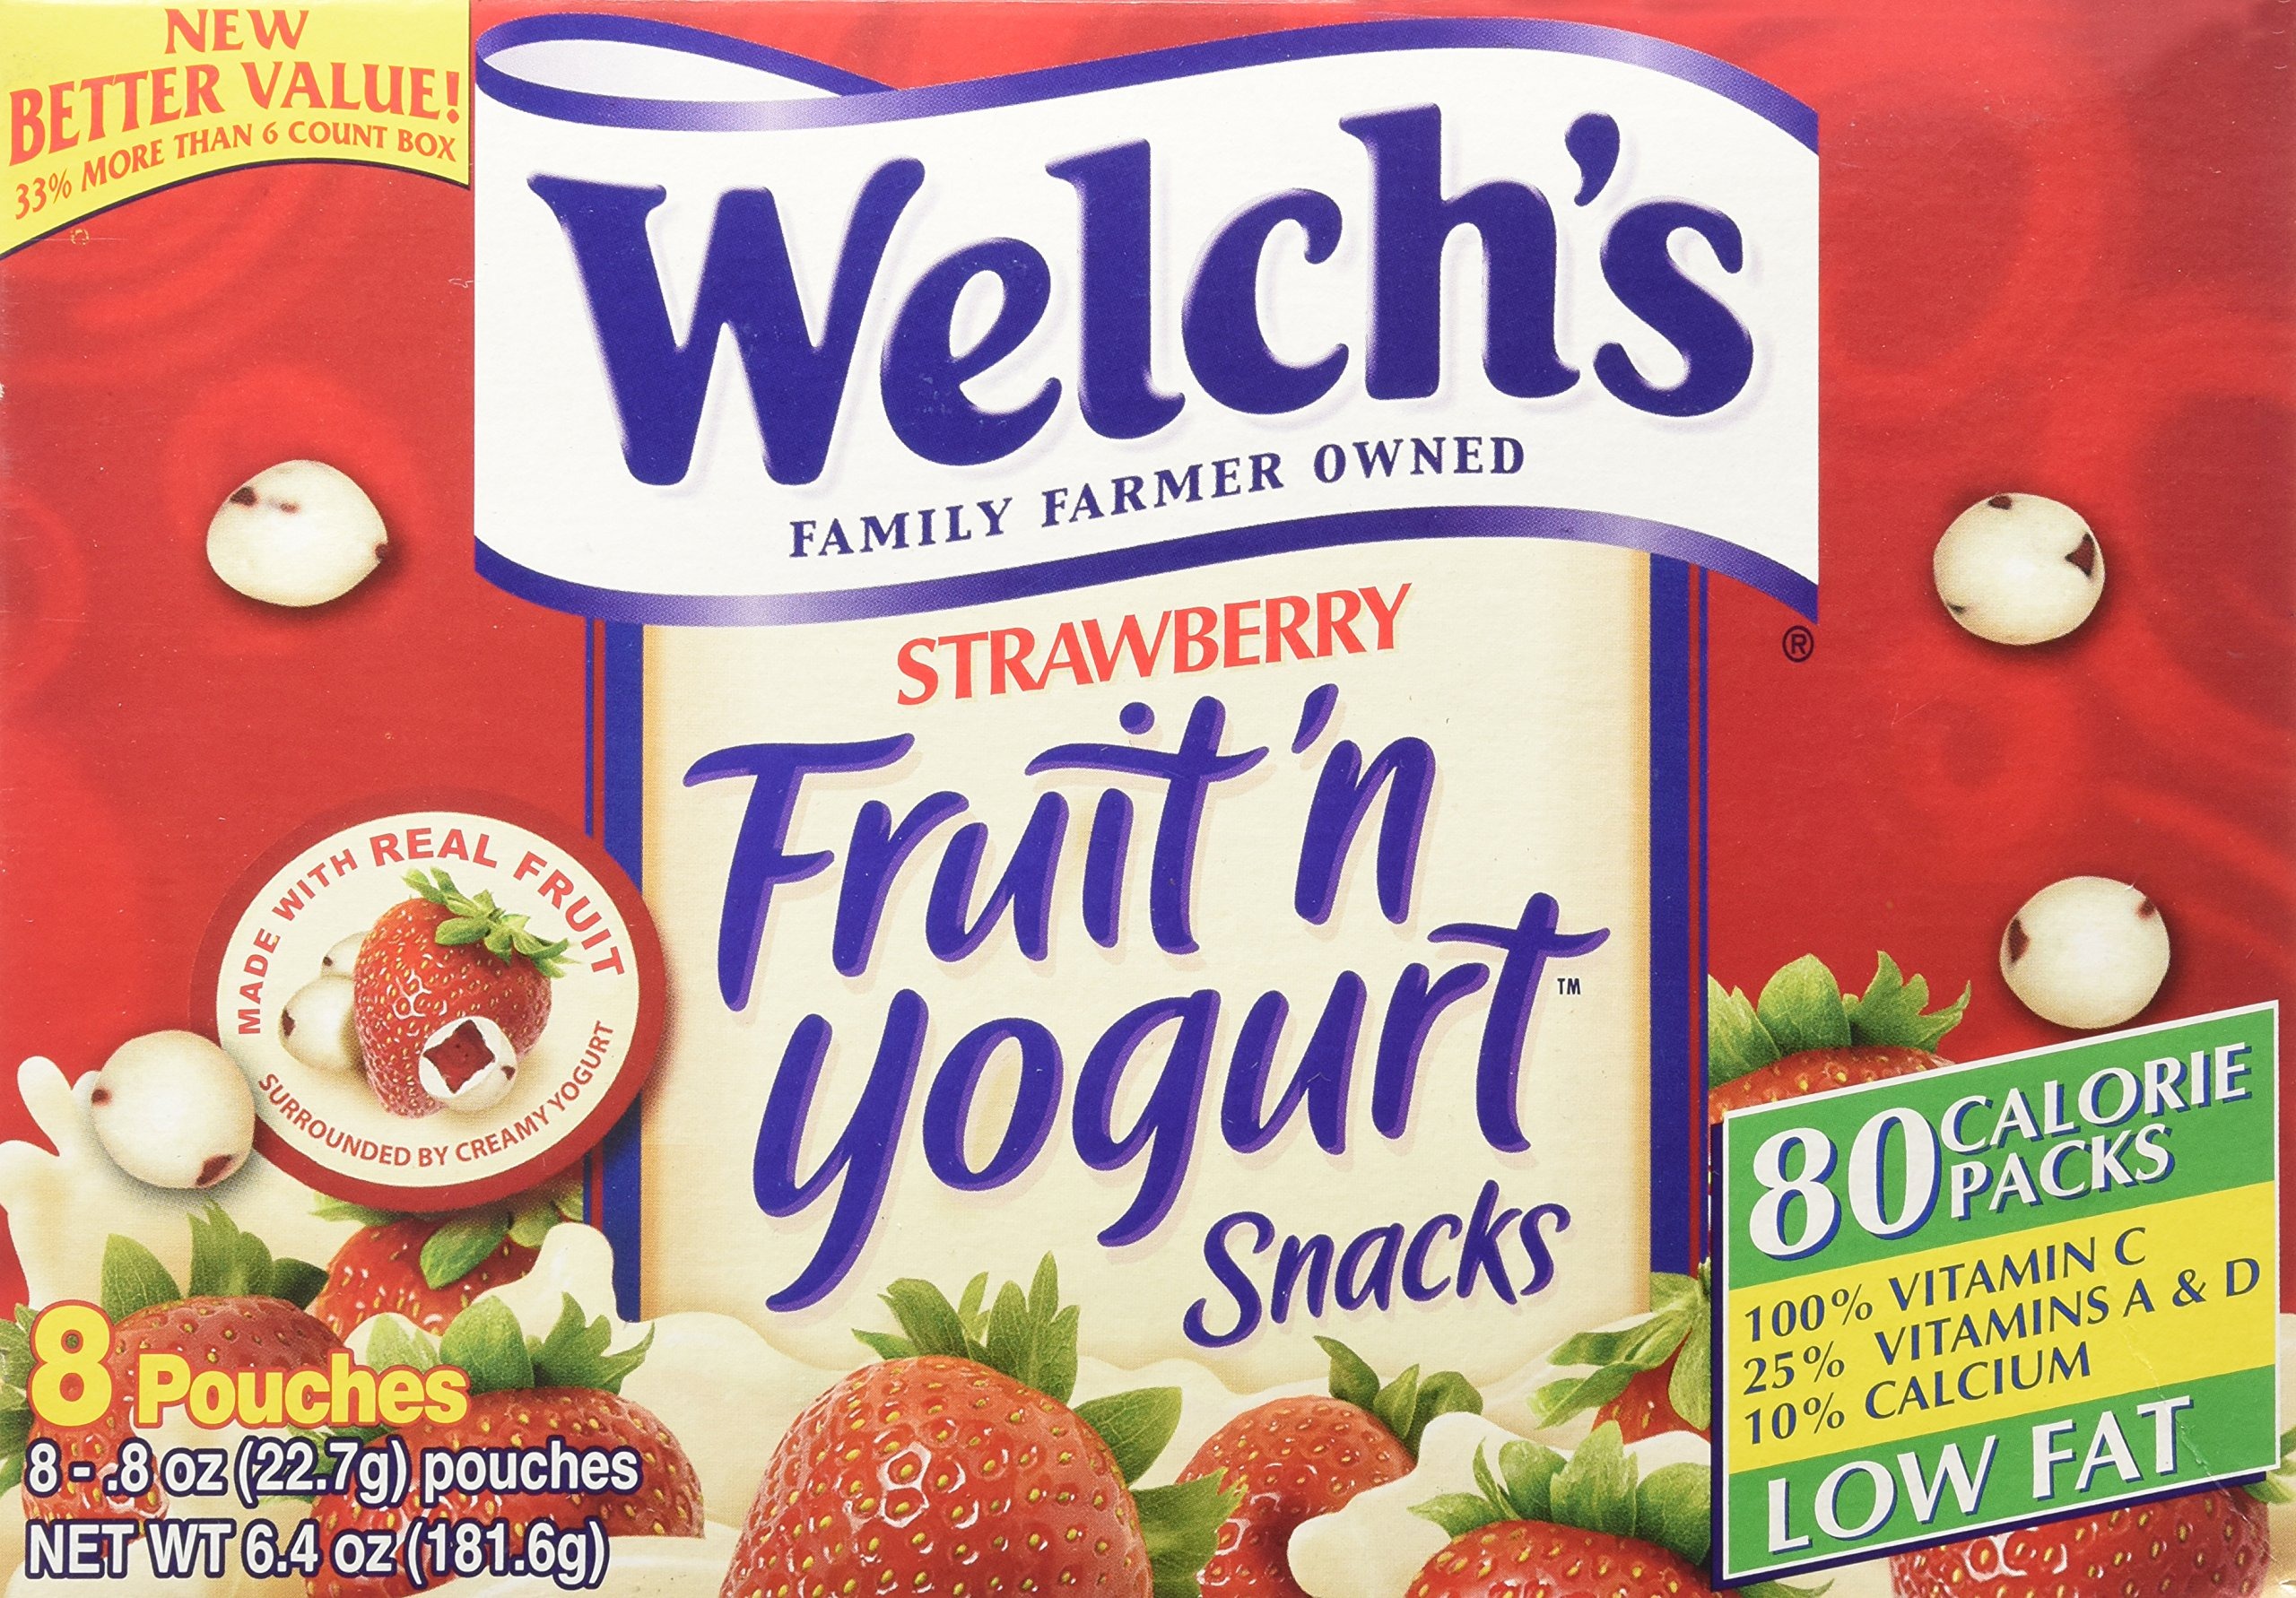
Item Name: Welch's Strawberry Fruit'n Yogurt Snacks 8 Pouches
Bullet Point 1: Pack contains of 8 pouches
Bullet Point 2: 100% vitamin C, 25% vitamin A & D and 10% calcium
Bullet Point 3: Low fat and less calories
Product Description: Welch's Fruit 'n Yogurt snacks are available in mouthwatering strawberry, blueberry and cherry varieties. Contains 100% DV of Vitamin C. Excellent source of Vitamins A & D (25% DV). Good source of Calcium (10% DV). Low fat and gluten Free. Great taste and convenience.
Value: 6.4
Unit: ounce

Price: 5